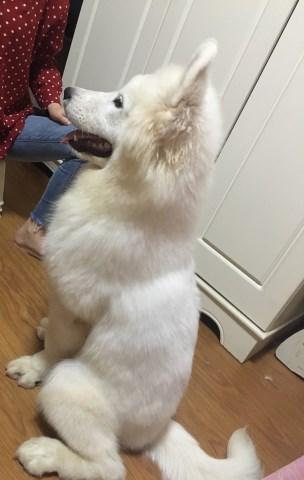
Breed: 2192-n000088-Samoyed